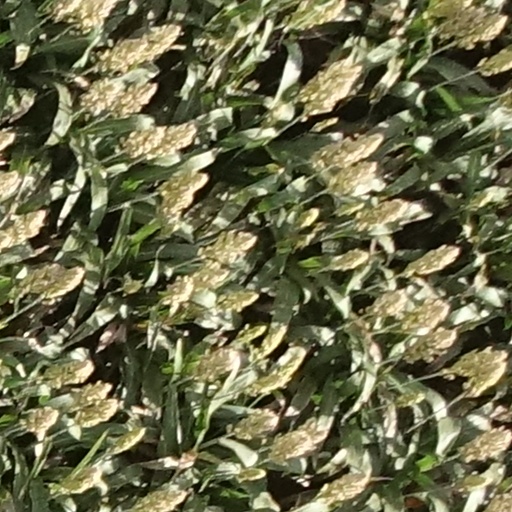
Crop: sorghum